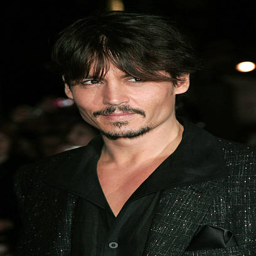
actor arrives at the premiere .